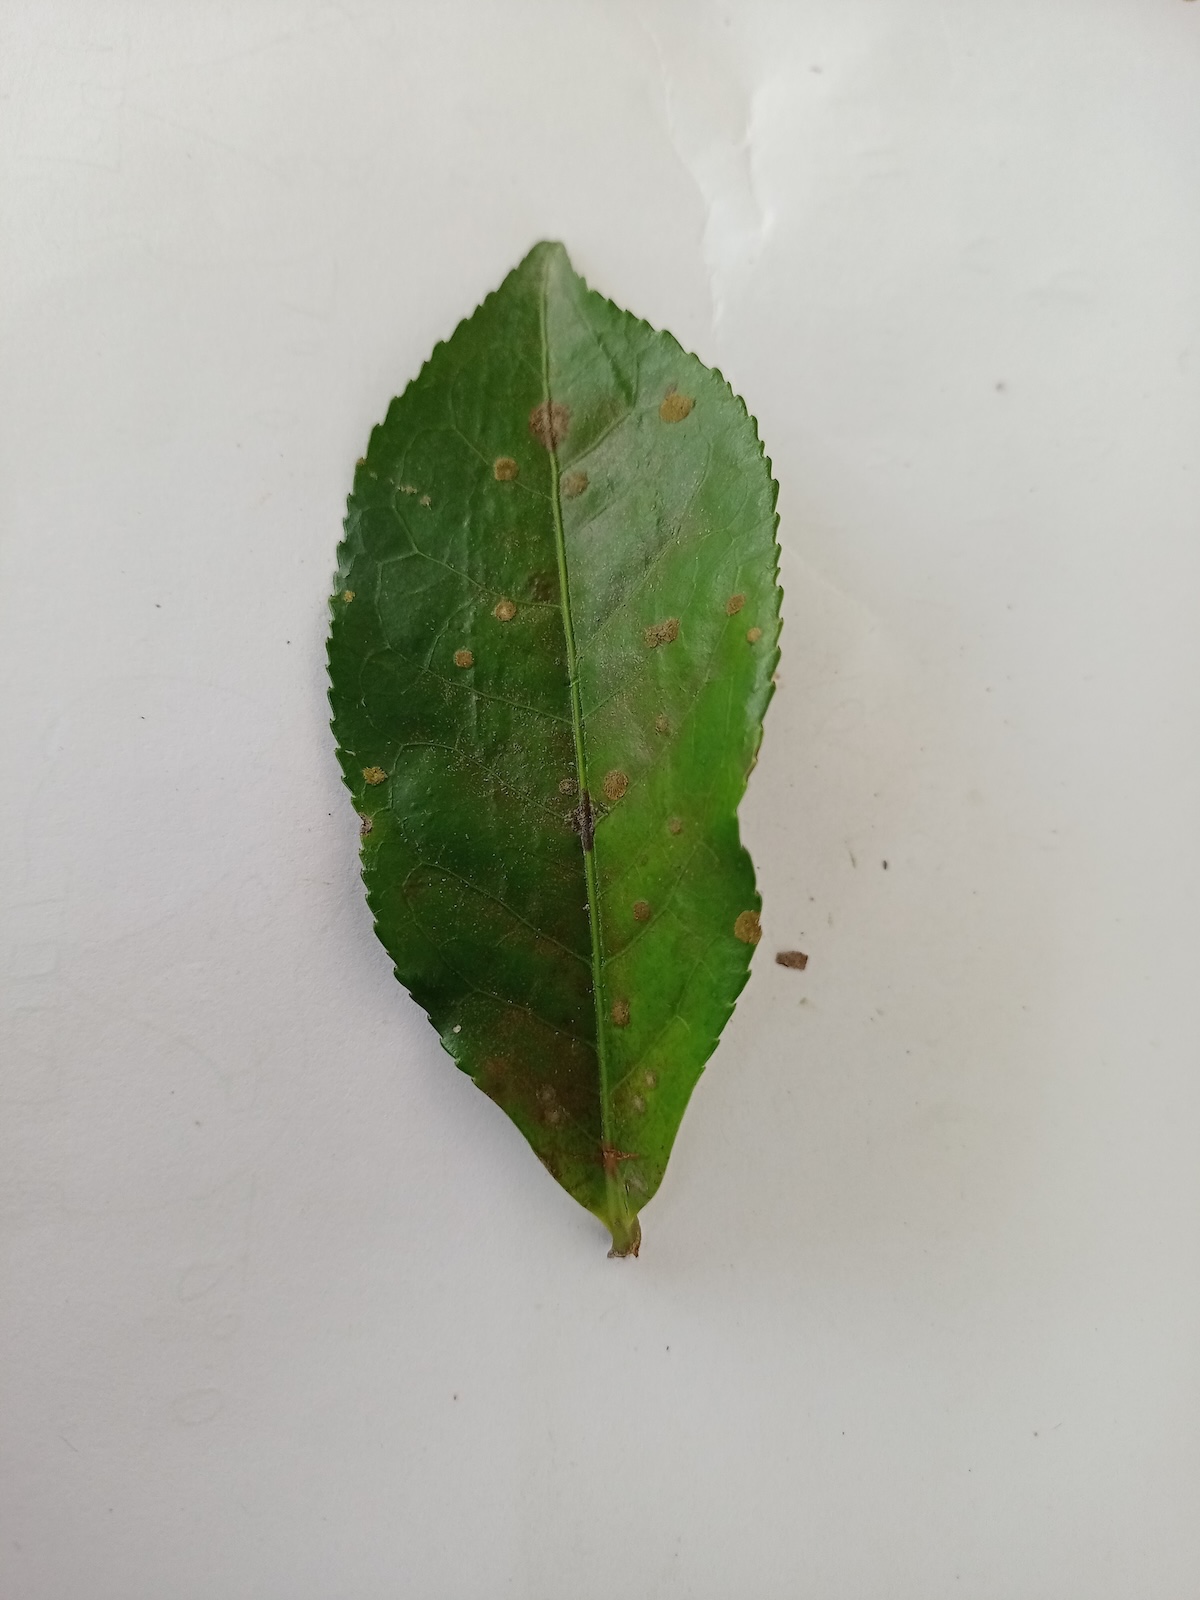
Label: Tea algal leaf spot